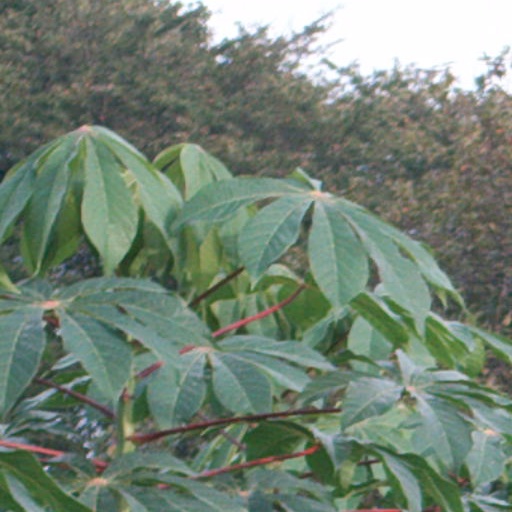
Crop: cassava